MUTO

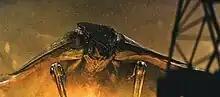
Concept artwork of the male MUTO featured in "Godzilla: Art of Destruction". Despite their arthropod-like appearance, they're considered to be vertebrates and serve as parasites to Godzilla's species. Several Hollywood monster films inspired their designs.

Upon acquiring the license for Godzilla, Legendary Pictures had planned to feature two new monsters in addition. David Callaham's first draft featured early versions of the MUTOs where they were established as ancient enemies of Godzilla but never established as to why. When Gareth Edwards came aboard the project, he created a back story to bridge the gap between Godzilla's connection with the MUTOs. Edwards brainstormed the idea that, "When these Godzillas were on Earth, there was another creature that would kill them and lay its eggs inside their dead bodies. Therefore, if these creatures ever came back, part of their life cycle would be the ability to attract Godzillas to the surface to kill them for reproduction."